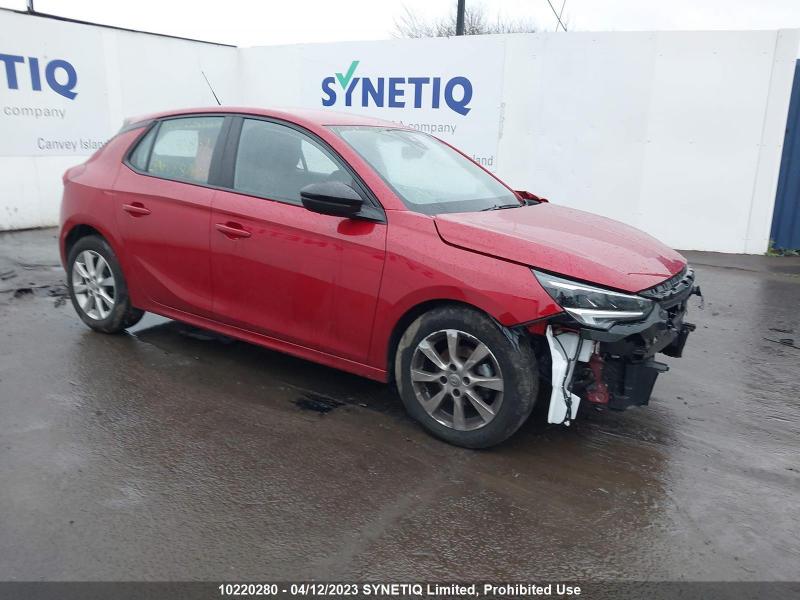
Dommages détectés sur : plaque d'immatriculation avant, pare-choc avant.
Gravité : majeur